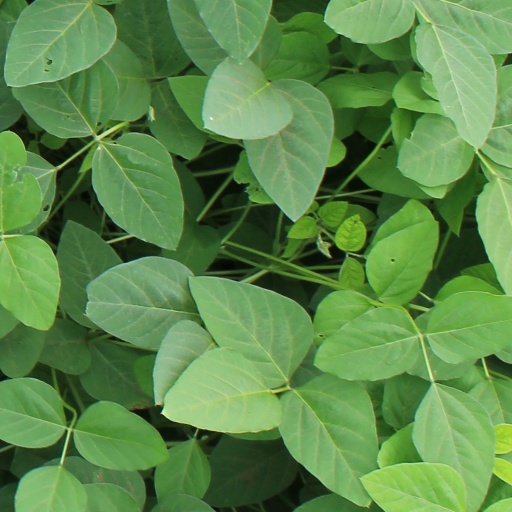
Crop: soybean